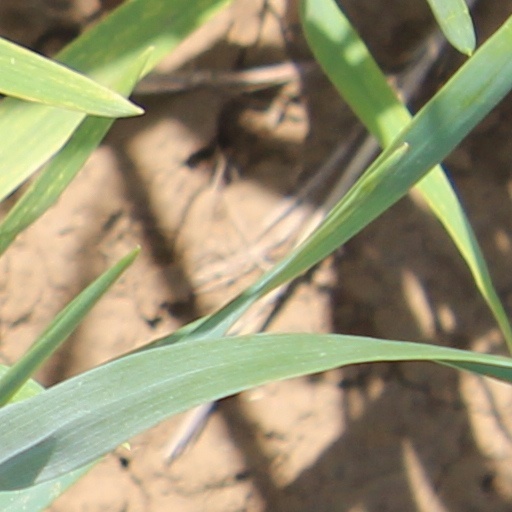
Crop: wheat